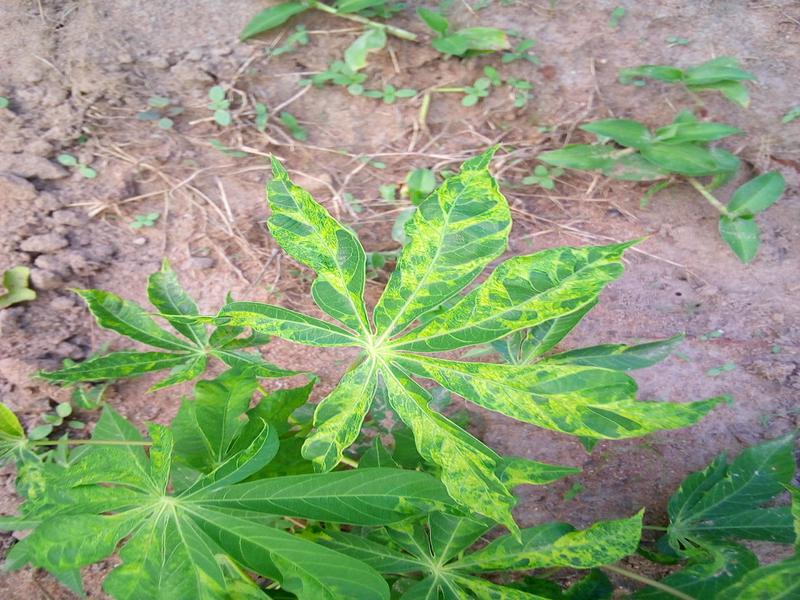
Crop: cassava
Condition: mosaic_disease